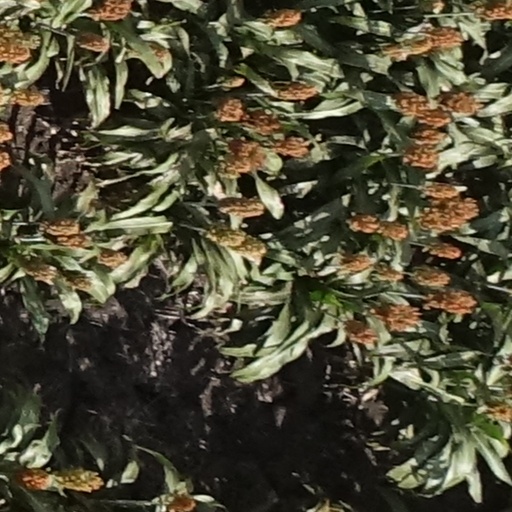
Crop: sorghum